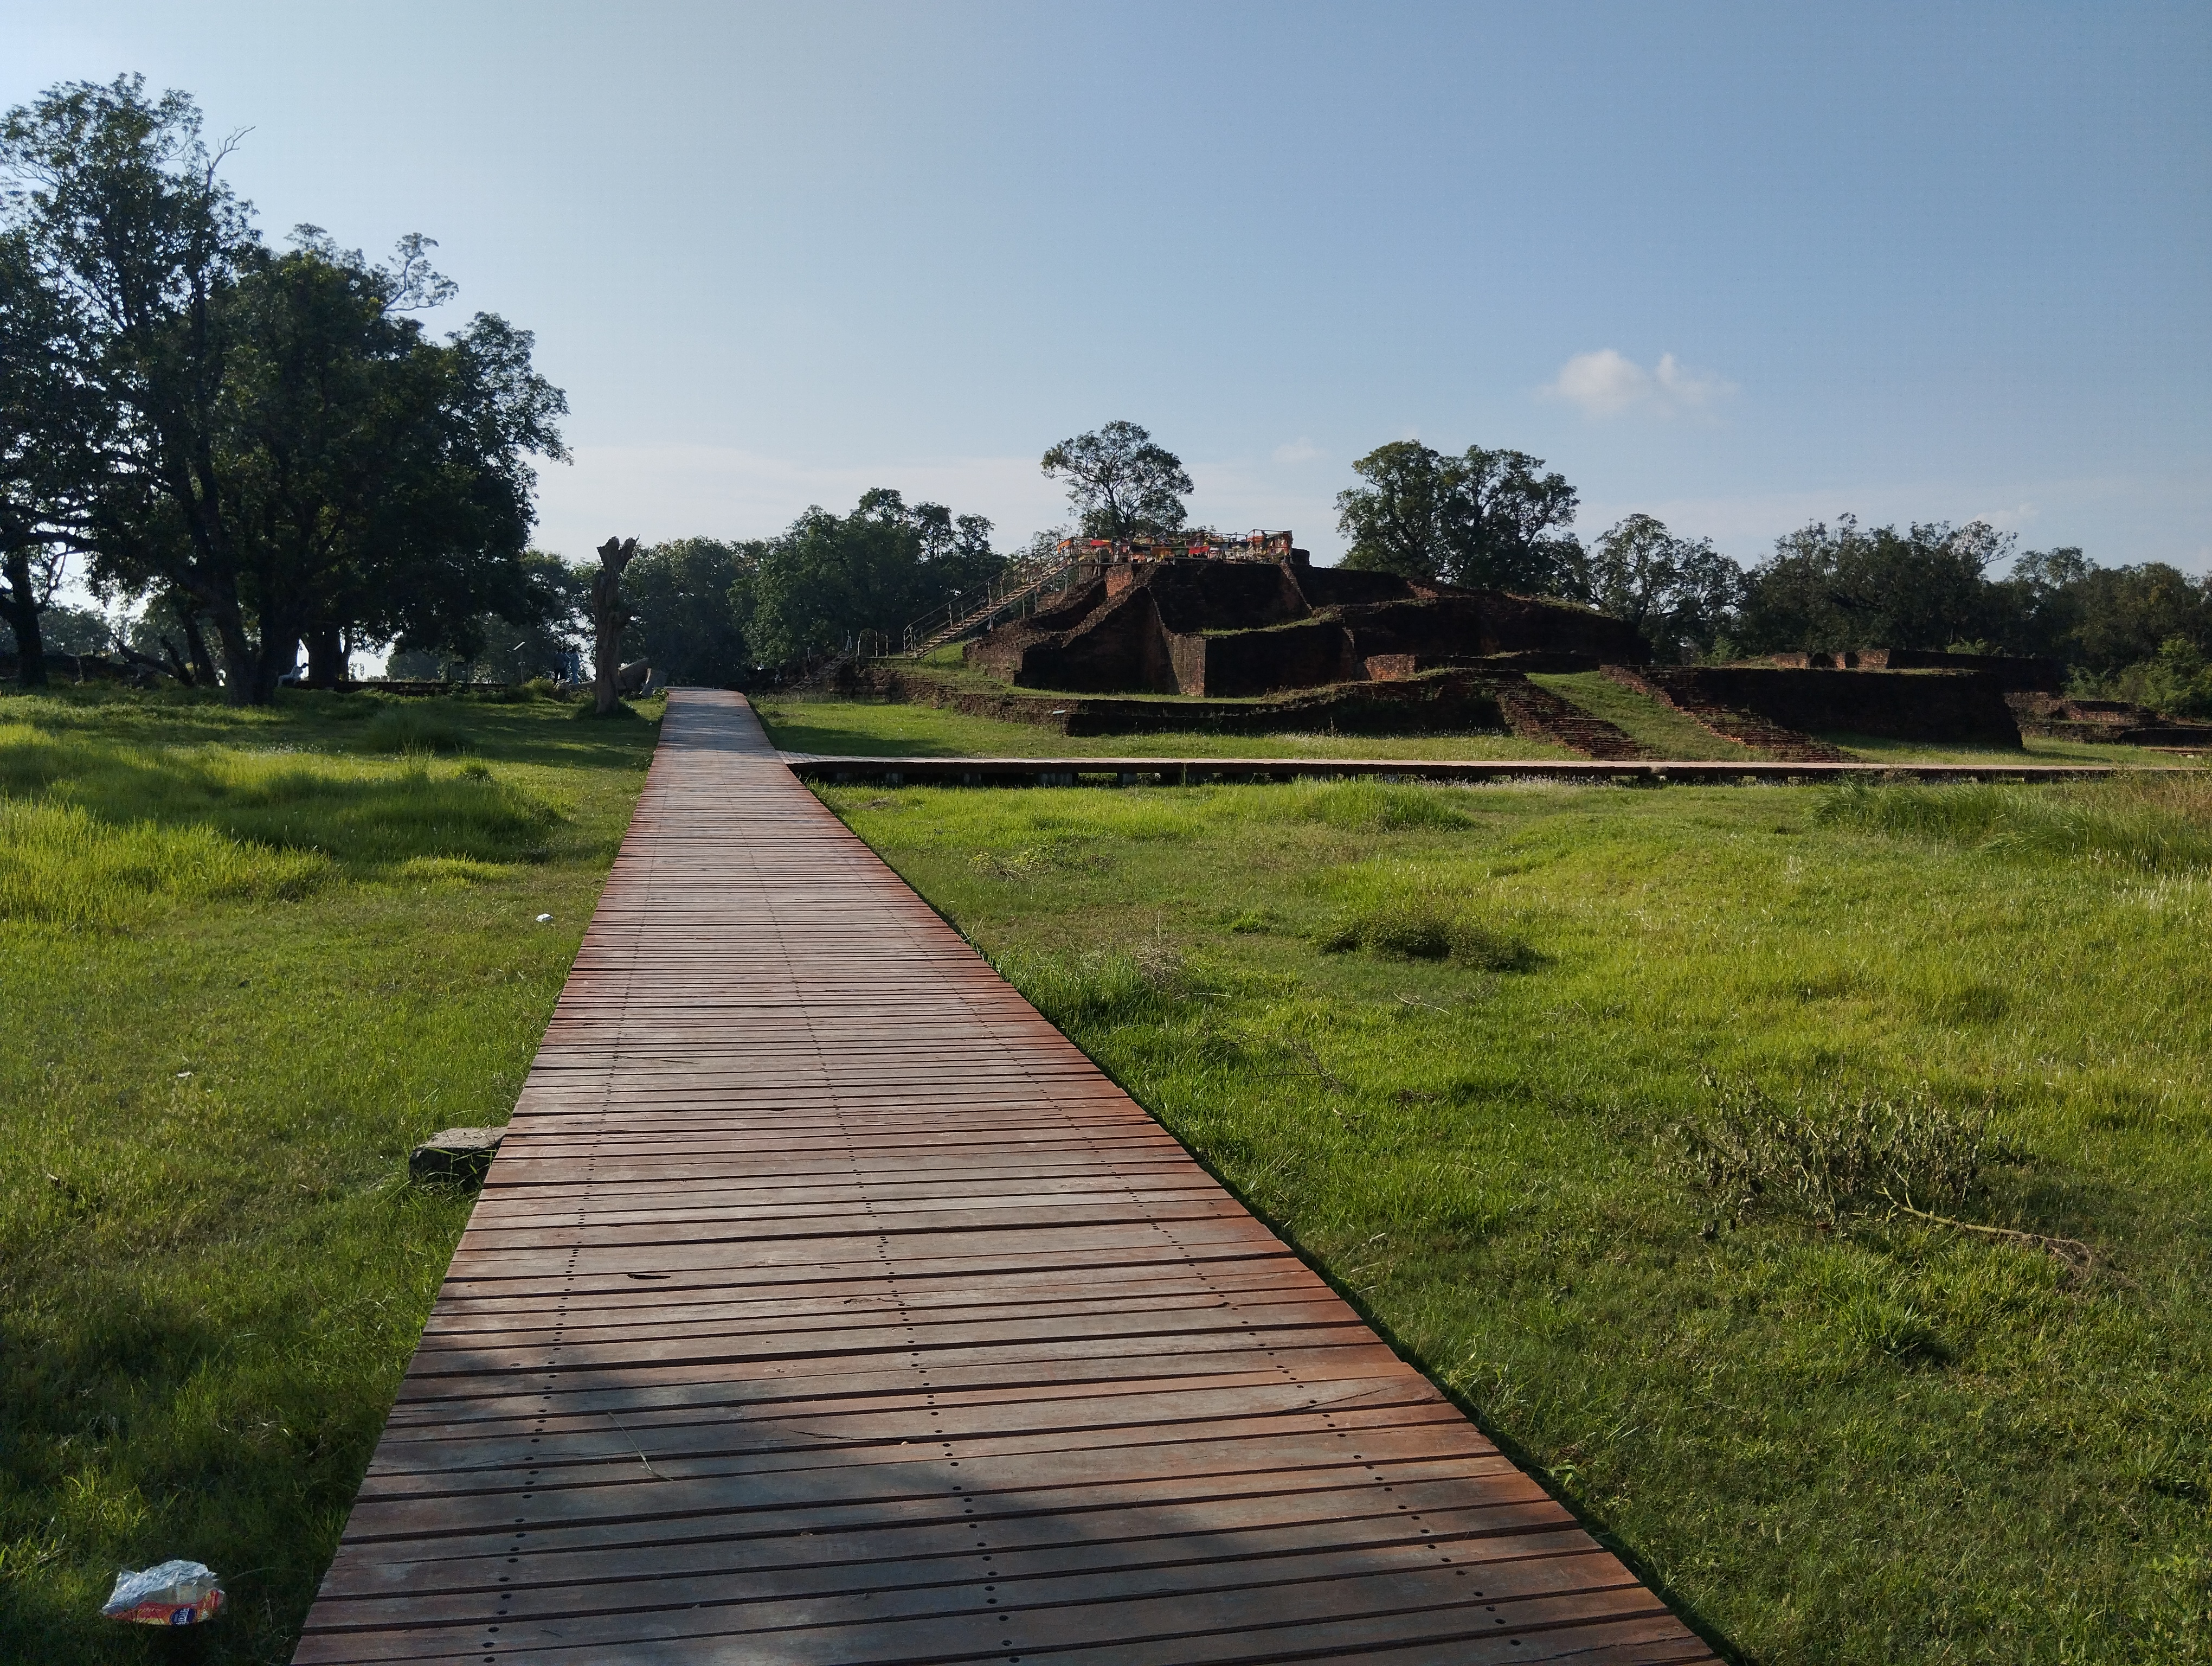
Heritage site: Kudan